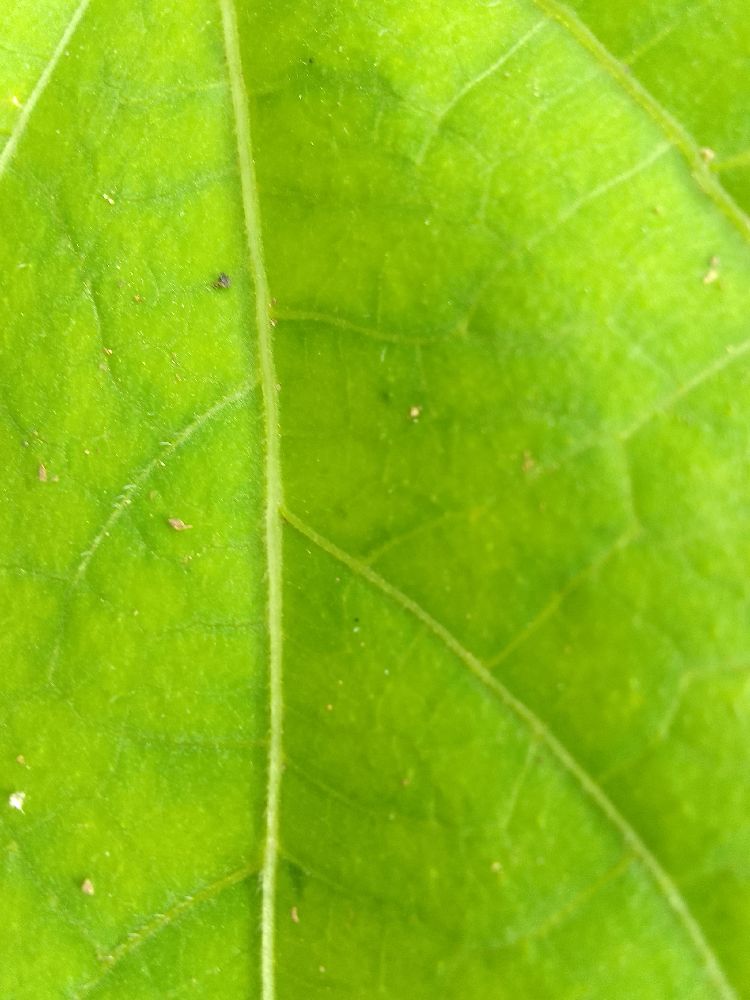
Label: healthy